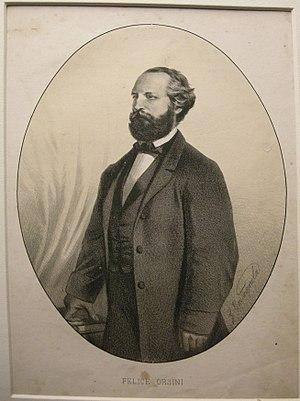
Teobaldus Orsus Felice Orsini est un révolutionnaire et patriote italien, figure importante du Risorgimento italien, auteur d'un attentat contre Napoléon III, empereur des Français, le 14 janvier 1858.